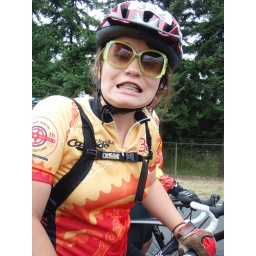
Waiting to cross the bridge over the Columbia